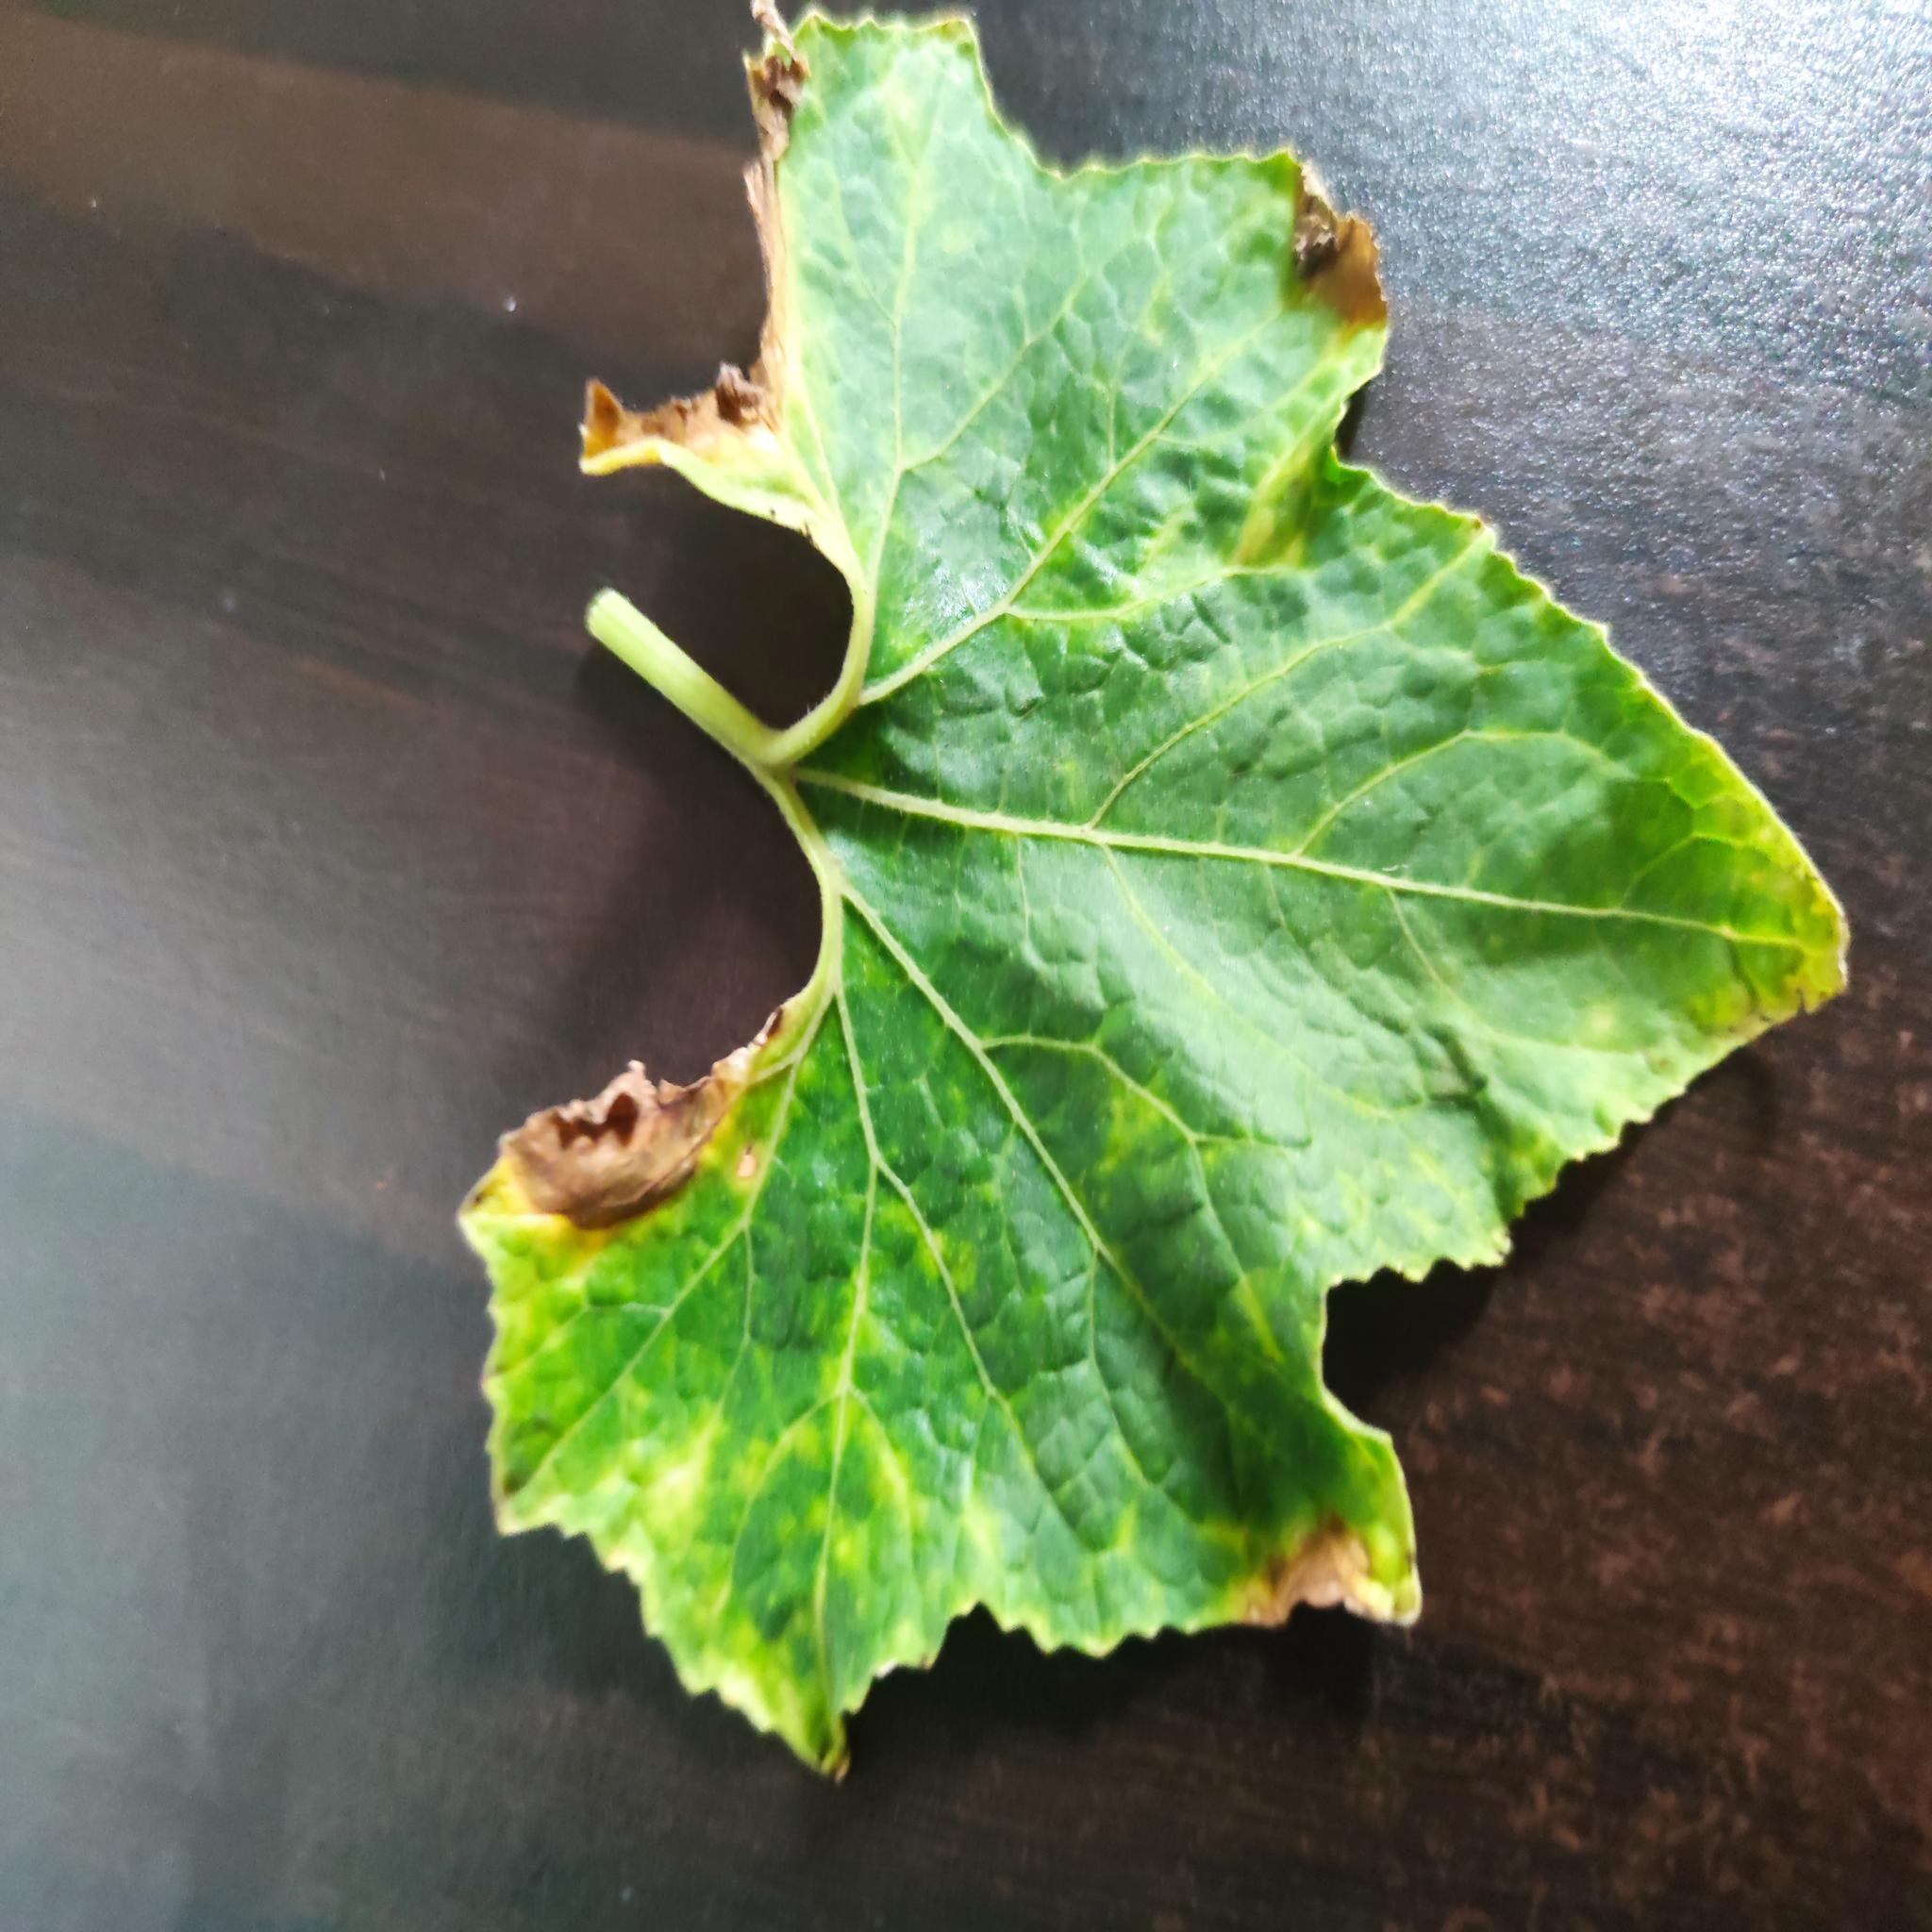
Label: Downy mildew